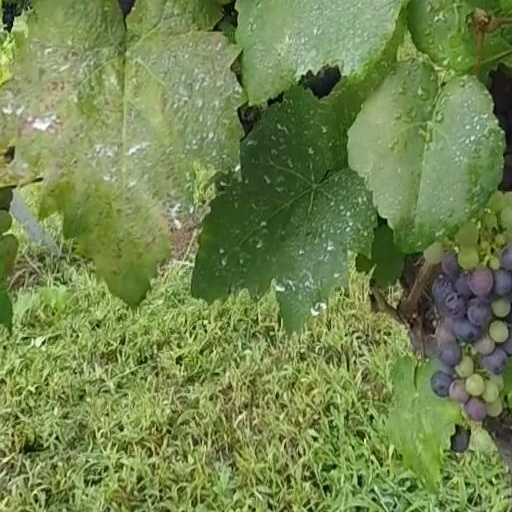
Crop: grape